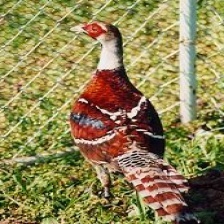
Species: ELLIOTS  PHEASANT
Scientific name: SYRMATICUS ELLIOTI